Khoekhoe

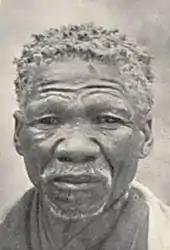
A Khoekhoe man

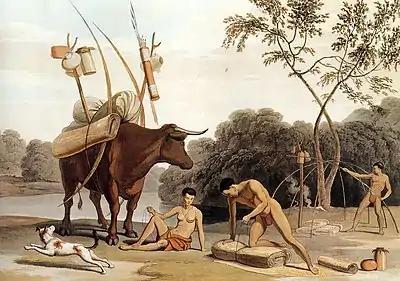
Nomadic Khoekhoe dismantling their huts, by Samuel Daniell (1805)

The broad ethnic designation of "Khoekhoen", meaning the peoples originally part of a pastoral culture and language group to be found across Southern Africa, is thought to refer to a population originating in the northern area of modern Botswana. This culture steadily spread southward, eventually reaching the Cape approximately 2,000 years ago. "Khoekhoe" groups include ǀAwakhoen to the west, and ǀKx'abakhoena of South and mid-South Africa, and the Eastern Cape. Both of these terms mean "Red People", and are equivalent to the IsiXhosa term "". Husbandry of sheep, goats and cattle grazing in fertile valleys across the region provided a stable, balanced diet, and allowed these lifestyles to spread, with larger groups forming in a region previously occupied by the subsistence foragers. Ntu-speaking agriculturalist culture is thought to have entered the region in the 3rd century AD, pushing pastoralists into the Western areas. The example of the close relation between the (High clan), a cattle-keeping population, and the (High clan children), a more-or-less sedentary forager population (also known as "Strandlopers"), both occupying the area of ǁHuiǃgaeb, shows that the strict distinction between these two lifestyles is unwarranted, as well as the ethnic categories that are derived. Foraging peoples who ideologically value non-accumulation as a social value system would be distinct, however, but the distinctions among "Khoekhoe pastoralists", "San hunter-gatherers" and "Bantu agriculturalists" do not hold up to scrutiny, and appear to be historical reductionism. While there are several theories about the Damaran and their links to the rest of the Khoekhoe, it is undeniable that they were originally the first inhabitants of Namibia along with the San, as such it is dubitable that the Nama and Damara peoples both had a hand in the creation of the Khoekhoe language as it spread southward. Following the migration of Bantu groups such as the Herero, the Damaran were displaced and migrated throughout all corners of what is today Namibia, this can be noted in a word used by Damaran when referring to the country.